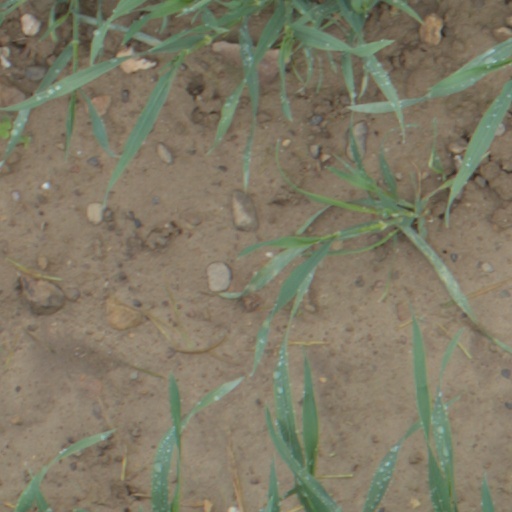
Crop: wheat